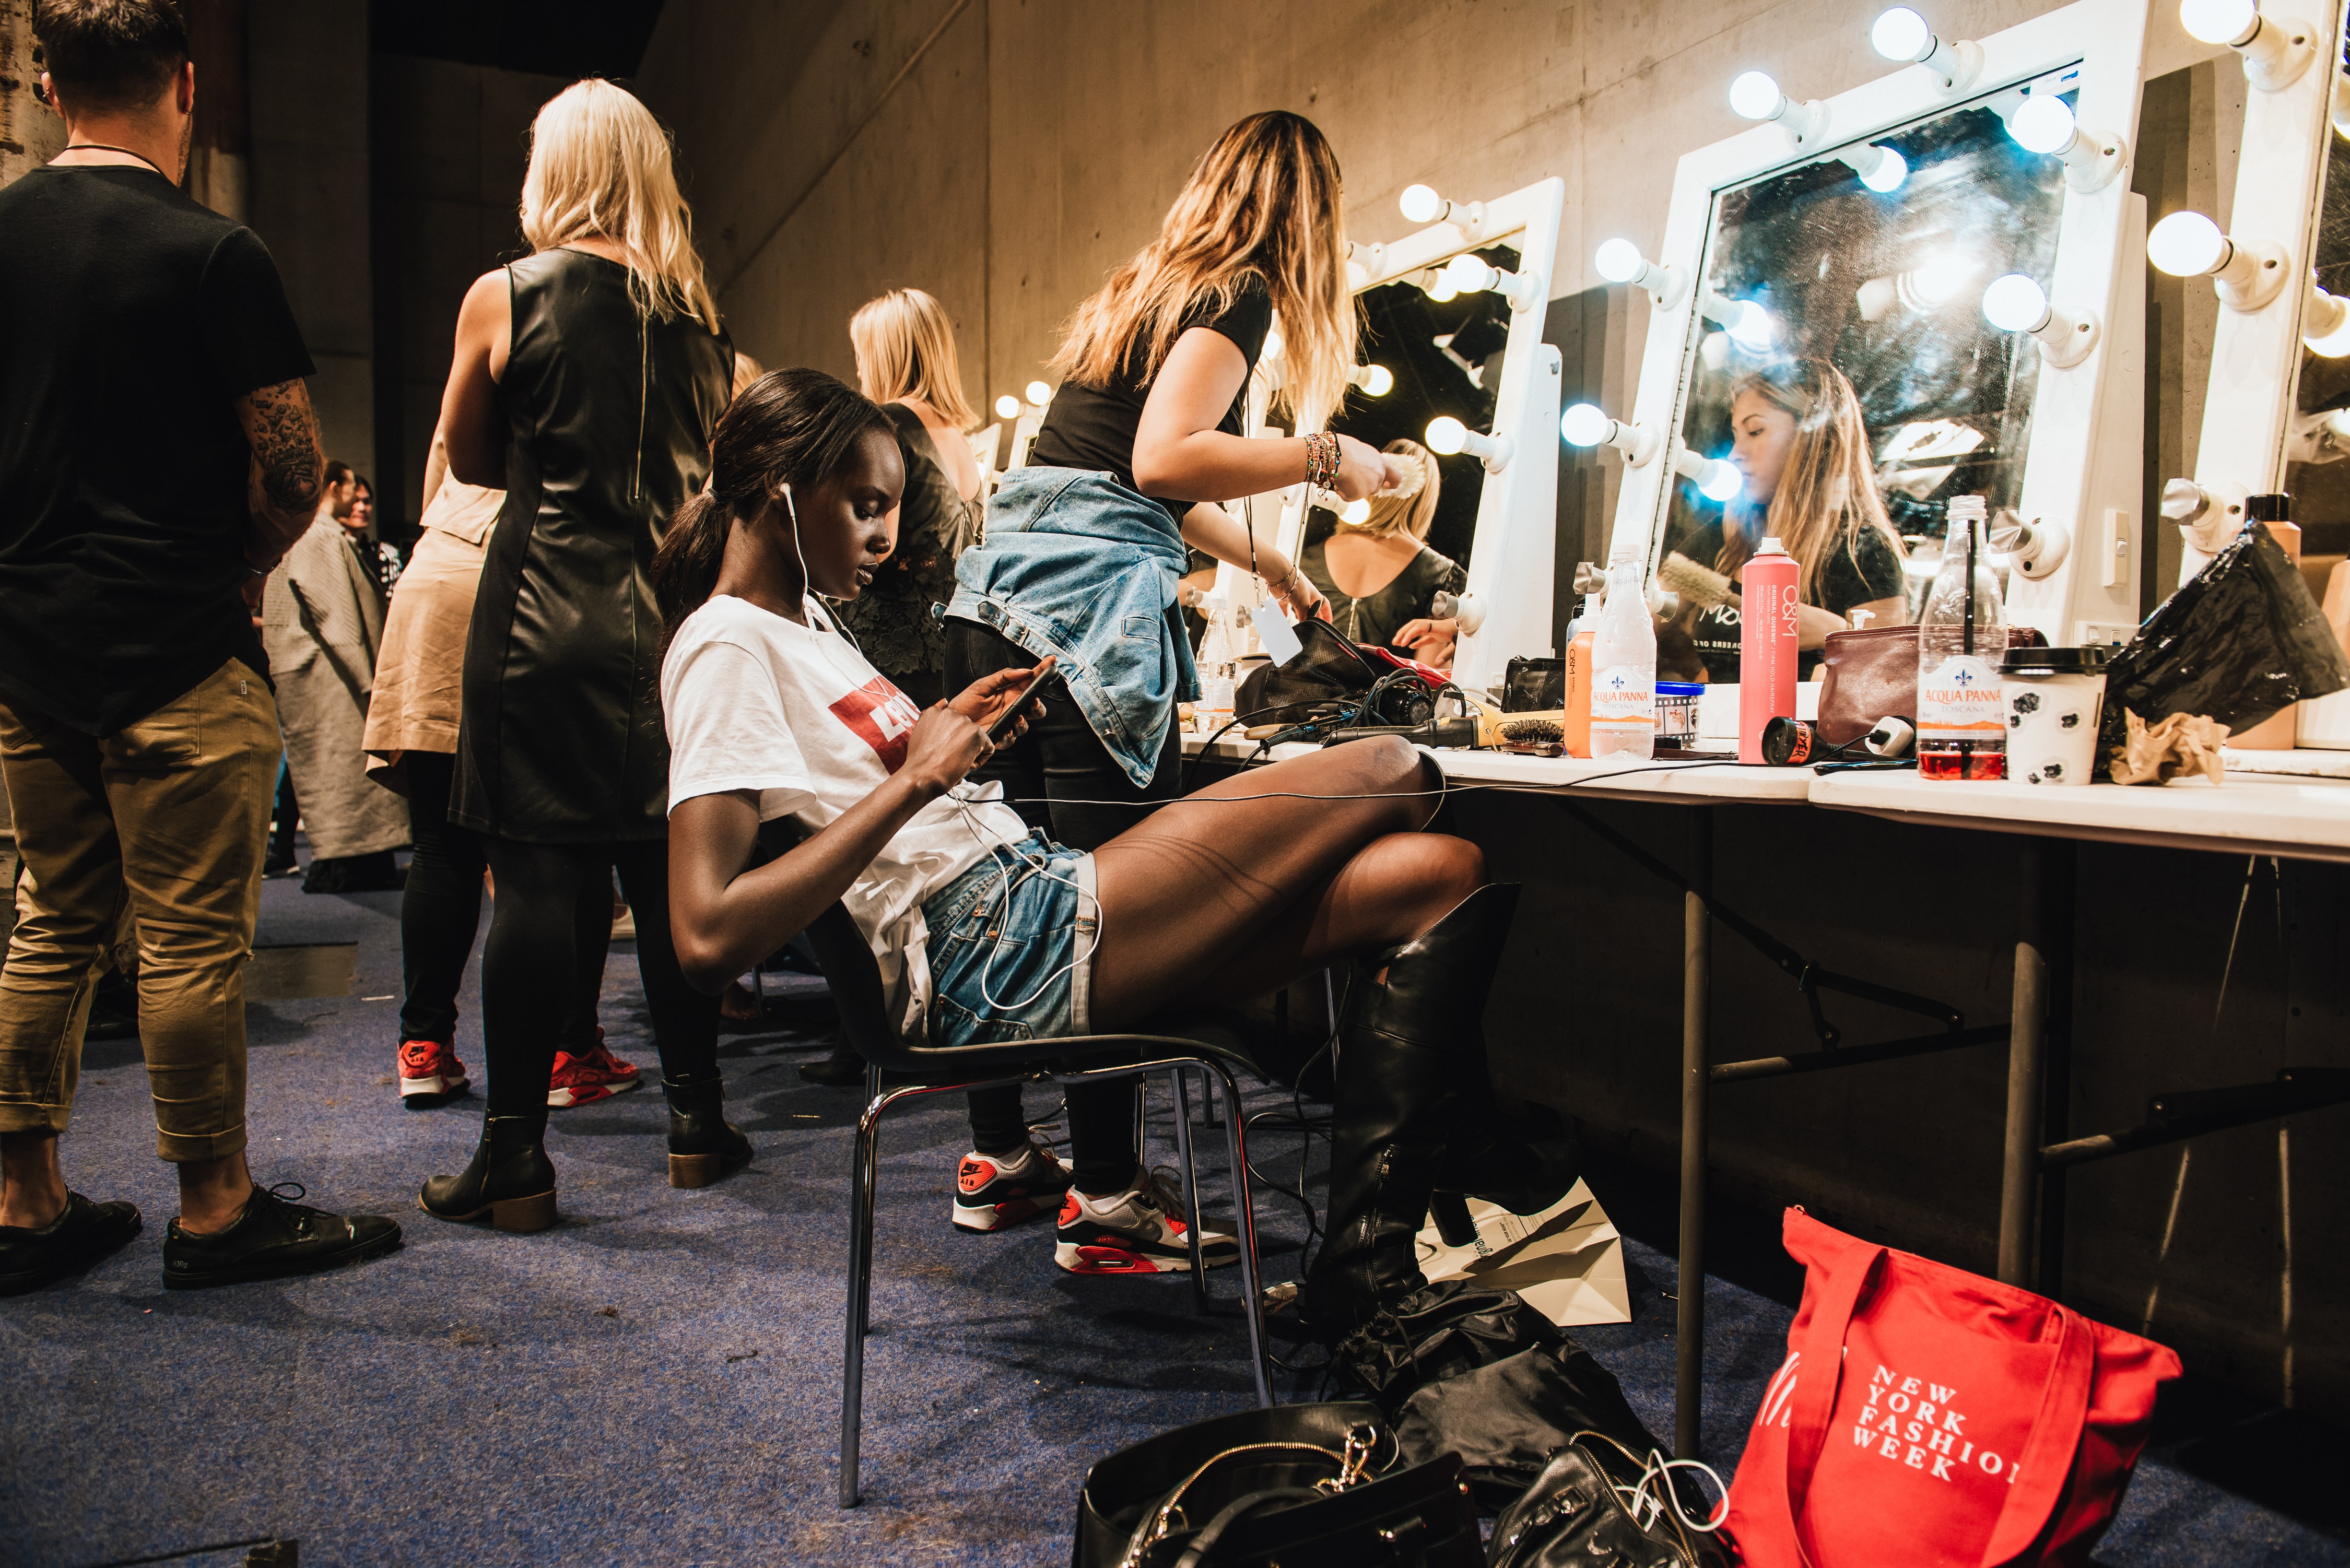
fashion, event, photography, performance, shoe, street